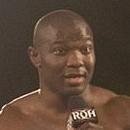
Age: 37